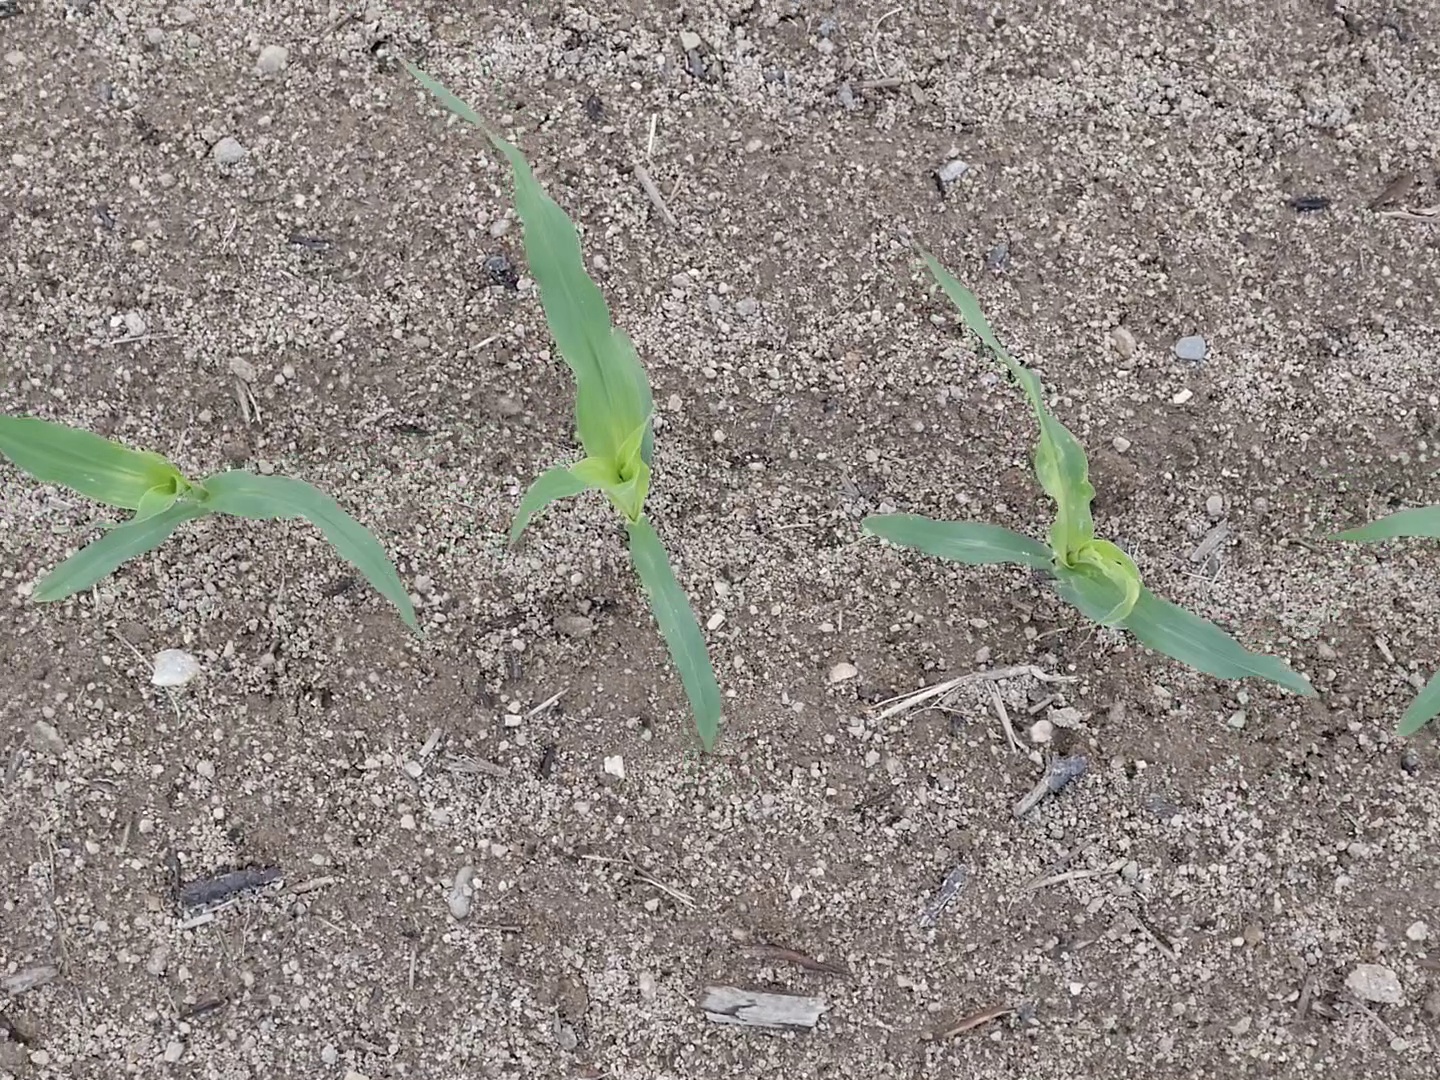
Crop: maize
Objects: maize, maize, maize, stem_maize, stem_maize, stem_maize